Narborough Hall

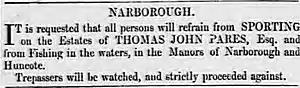
Notice of ownership of Thomas John Pares in 1847

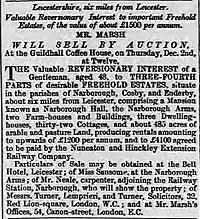
Sale of interest in Narborough Estate in 1869

Most of his land went to his younger brother John Pares (1749–1833). However the Narborough Estate and some other Leicestershire properties were placed under entail for the benefit of his other relatives. His niece Mary Ann Dod (1776–1846) was to receive the first life interest. She was the daughter of his sister Ann Pares who had married John Dod of Cloverley. In 1822 Mary Ann married Samuel Miles. (1776–1842). The couple went to live at Narborough Hall soon after their marriage and made numerous alterations to the house. They raised the level of the first floor, laid a fine oak parquet floor in the principle reception room, added a bay to this room and the principle bedroom above, was panelled along with the landing. They also added a brick built entrance hall, featuring large stained glass windows and a mock Tudor belvedere. Samuel died in 1842 and in his Will he mentions this life interest in Narborough Hall given to them by his wife’s uncle. Mary Ann died in 1846 and in accordance with the entail set up by her uncle Thomas Pares the house went to his great nephew Thomas John Pares (1821–1873). He owned the estate for the next 27 years mostly as an absentee landlord as he lived in Canada.